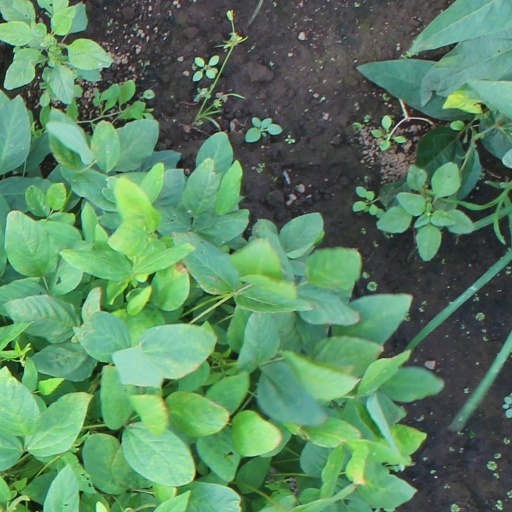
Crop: soybean